Derivative work

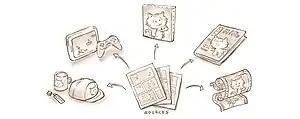
A work can be the source to many different types of derivative works that differ in type from the original. In this illustration, a comic book is the source to merchandise, a video game, a magazine and a film.

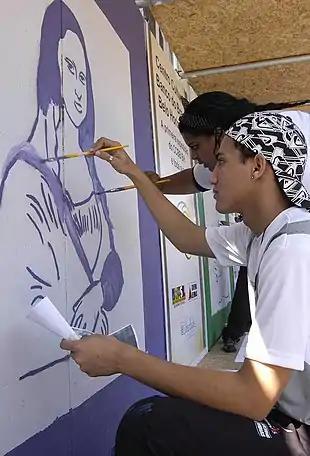
Artists copying the "Mona Lisa".

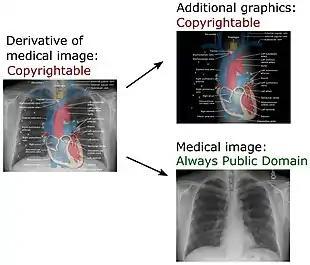
In U.S. law, this derivative work of a chest radiograph (which is in the Public Domain) is copyrightable because of the additional graphics. Yet the chest radiograph component of the work is still in the Public Domain.

In copyright law, a derivative work is an expressive creation that includes major copyrightable elements of a first, previously created original work (the underlying work). The derivative work becomes a second, separate work independent from the first. The transformation, modification or adaptation of the work must be substantial and bear its author's personality sufficiently to be original and thus protected by copyright. Translations, cinematic adaptations and musical arrangements are common types of derivative works.